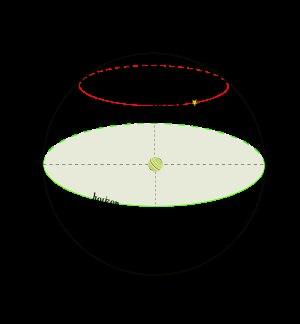
En astronomie, un almicantarat, aussi connu comme un cercle de hauteur ou un parallèle de hauteur, est un petit cercle de la sphère céleste. Reliant les points de même hauteur, il est parallèle au plan de l'horizon, et est perpendiculaire à la verticale qui joint le zénith au nadir.